Philotheca angustifolia

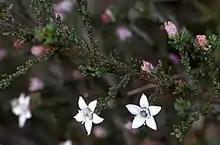
Subspecies "angustifolia" near Elmore

Philotheca angustifolia, commonly known as narrow-leaf wax flower, is a species of flowering plant in the family Rutaceae and is endemic to south-eastern Australia. It is a shrub with small leaves and white flowers with five egg-shaped petals in spring.